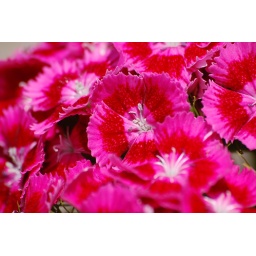
Some particularly colourful flowers in the beds at Tyntesfield! Sunglasses provided upon request! View Large...